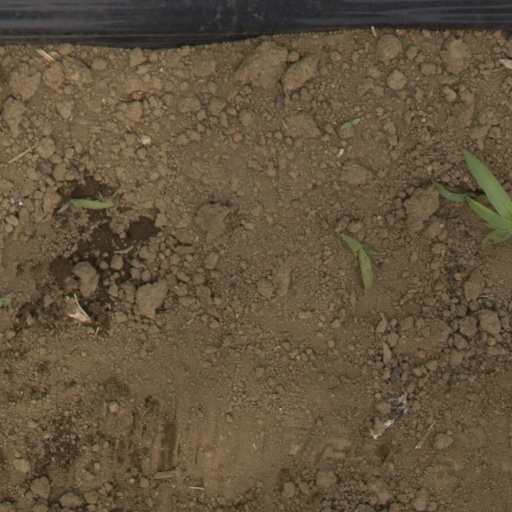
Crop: Jerusalem artichoke